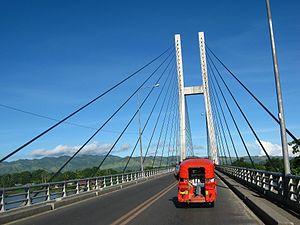
Cette liste de ponts des Philippines a pour vocation de présenter une liste de ponts remarquables des Philippines, tant par leurs caractéristiques dimensionnelles, que par leur intérêt architectural ou historique.